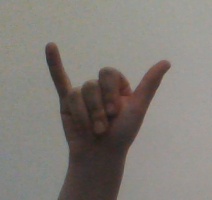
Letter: ya